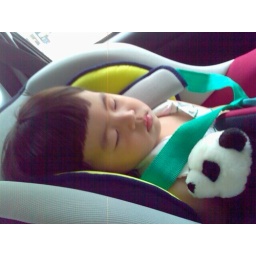
Ahh... sleeping in my new car seat